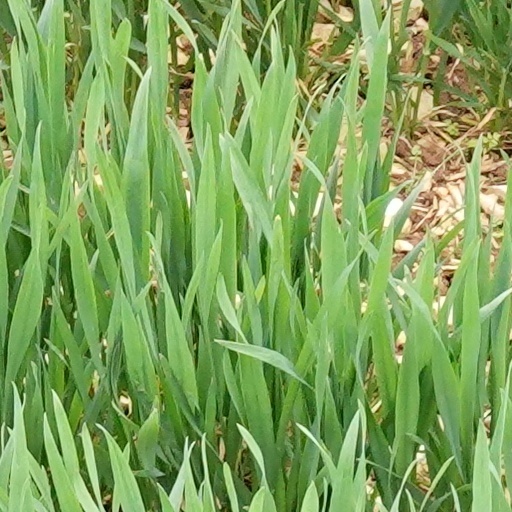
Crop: wheat